André Franquin

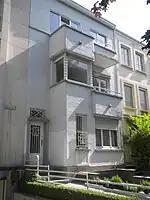
Franquin's studio in avenue du Brésil at Ixelles

Franquin was a prominent member of the first generation of the “Marcinelle School” (École de Marcinelle), also formed by Morris and Will, who would be joined during the 50s by the second generation including, among others, Peyo, Tillieux, and two subsequent generations joining during the 60s and 70-80s. Within this group, Franquin's influence was uncontested, especially among the authors that continued the series Spirou et Fantasio after he left. Jean-Claude Fournier, , and especially Janry (Jean-Richard Geurts) showed in this series graphic styles that tried to mimic with varying degrees of success the features of Franquin's style.